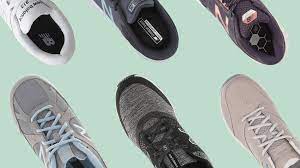
Label: Clog